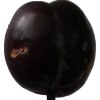
Label: plum